Epilepsy

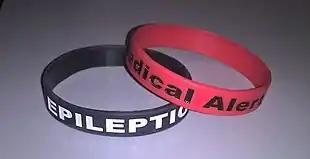
Wristbands or bracelets denoting their condition are occasionally worn by people with epilepsy should they need medical assistance.

The diagnostic evaluation of epilepsy begins with confirming whether the reported event was in fact a seizure. A detailed clinical history remains essential, supported by eyewitness accounts and, when possible, video recordings. The initial assessment aims to distinguish epileptic seizures from common mimics such as syncope, psychogenic non-epileptic seizures, or transient ischemic attacks.